Ashley HomeStore

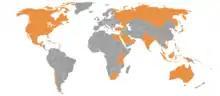
Map of countries with Ashley Homestores

At the time when Jennifer Convertibles filed for Chapter 11 bankruptcy protection in July 2010, Ashley Furniture HomeStore was listed as having a $1.4 million claim against Jennifer. When Jennifer emerged from bankruptcy in February 2011, it controlled six Ashley Furniture HomeStores in the New York City area.